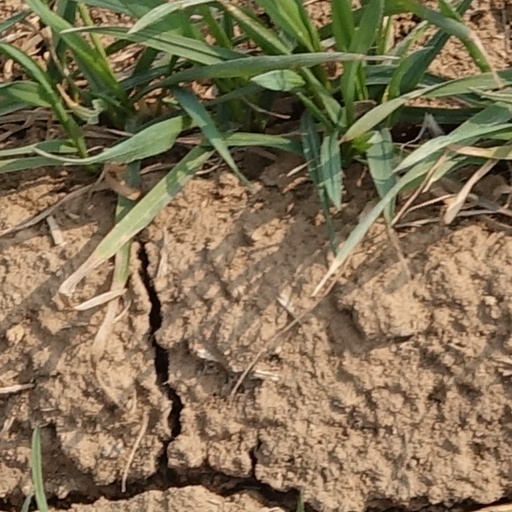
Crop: wheat